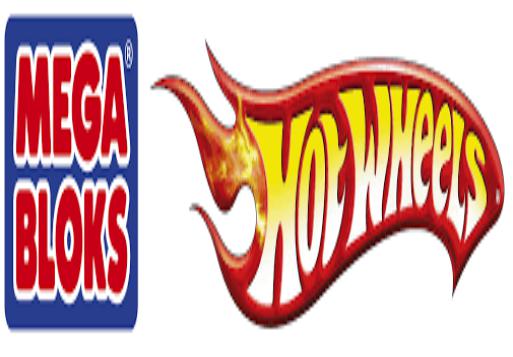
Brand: mega bloks
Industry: Leisure